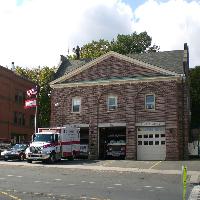
Weather: cloudy or overcast